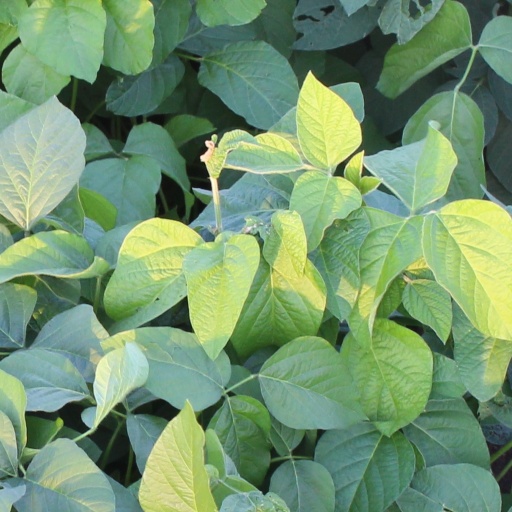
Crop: soybean